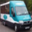
Label: bus